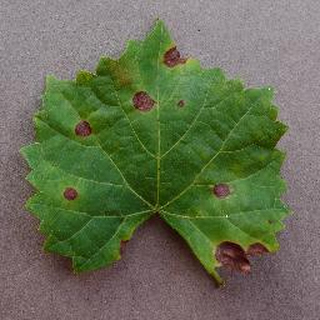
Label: grape_black_rot